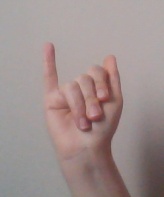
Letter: meem